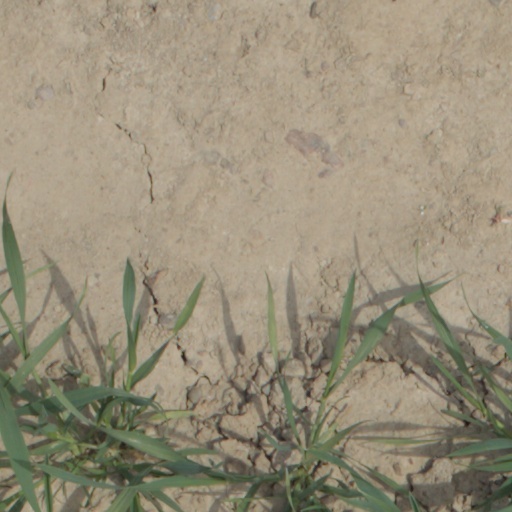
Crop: wheat